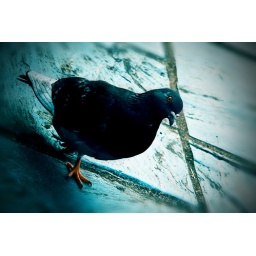
once i met a talkative pigeon in dublin castle